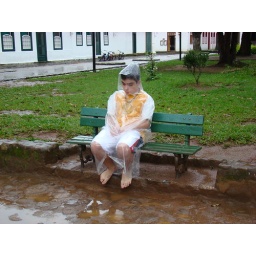
Shot in Paraty, Brazil. A boy on a seat of a square at Paraty. 2008, May